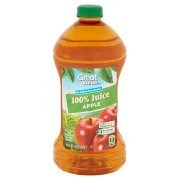
Item Name: Great Value 100% Apple Juice, 96 Fl Oz
Value: nan
Unit: None

Price: 2.935